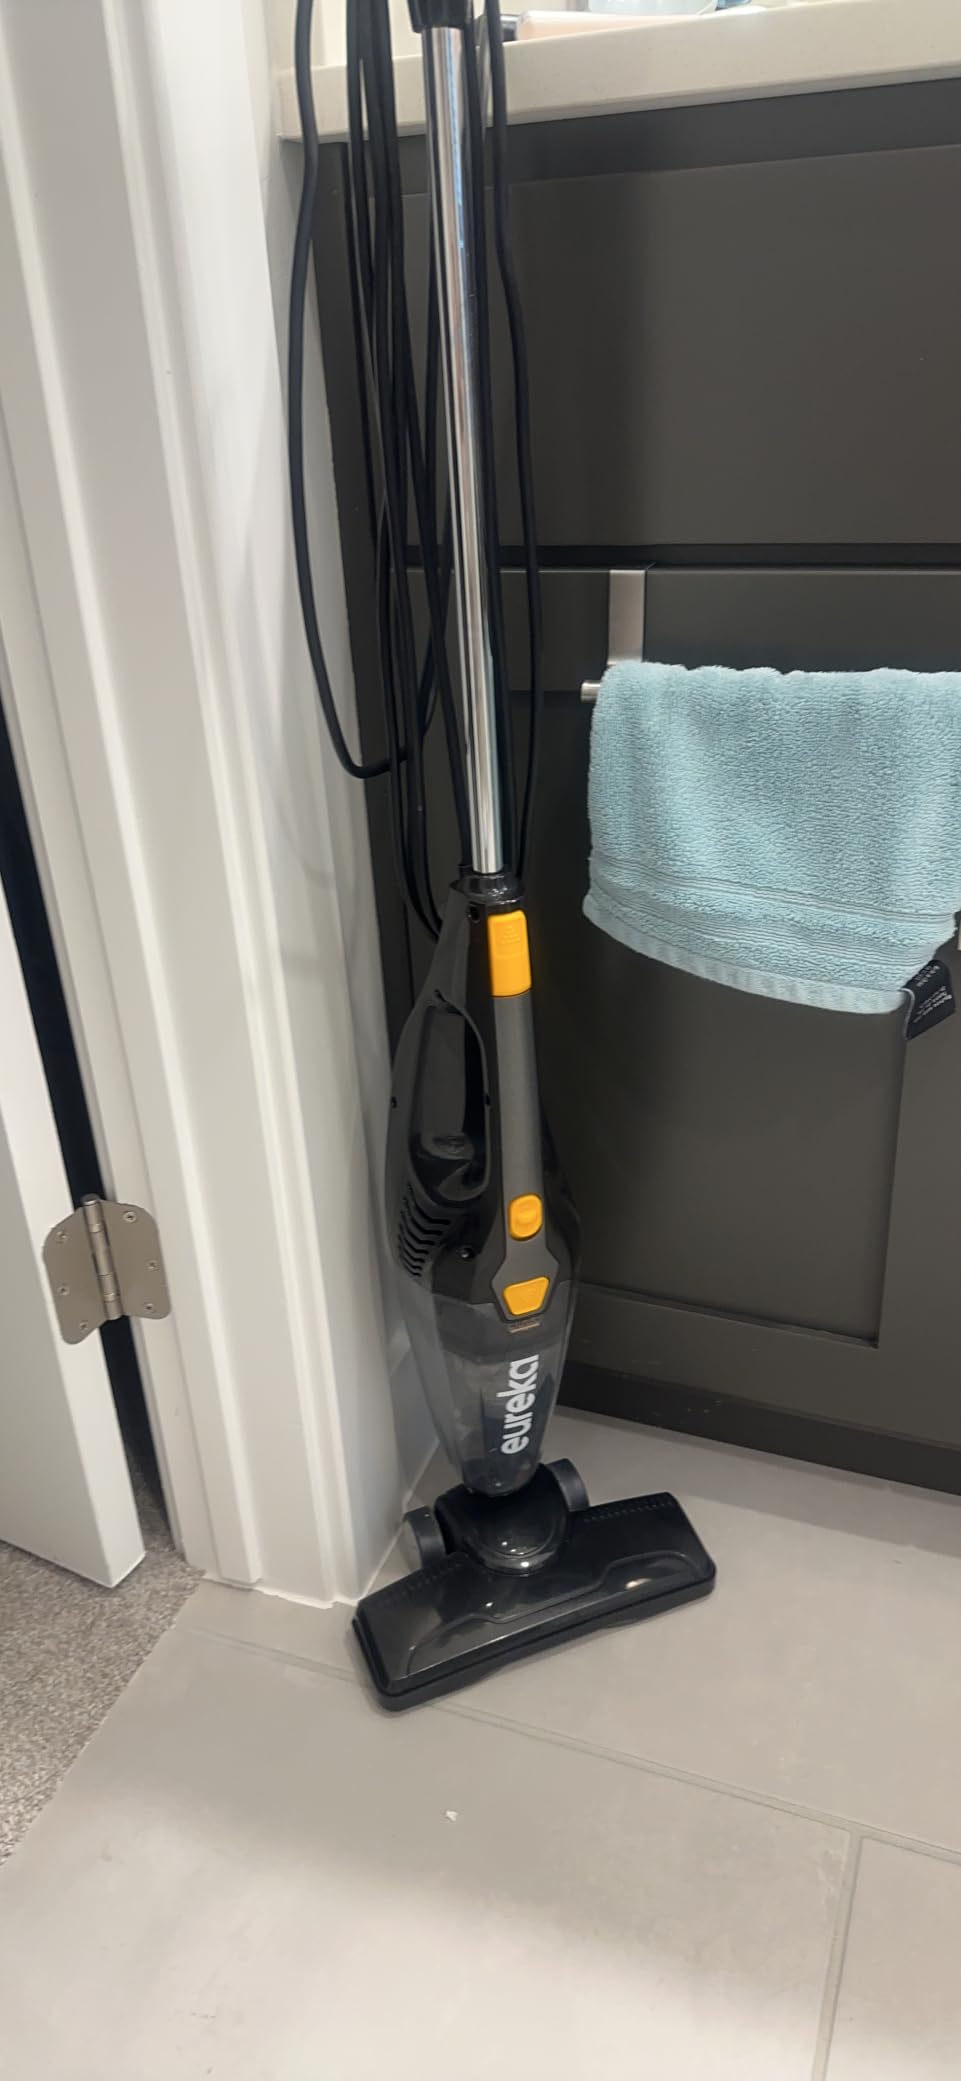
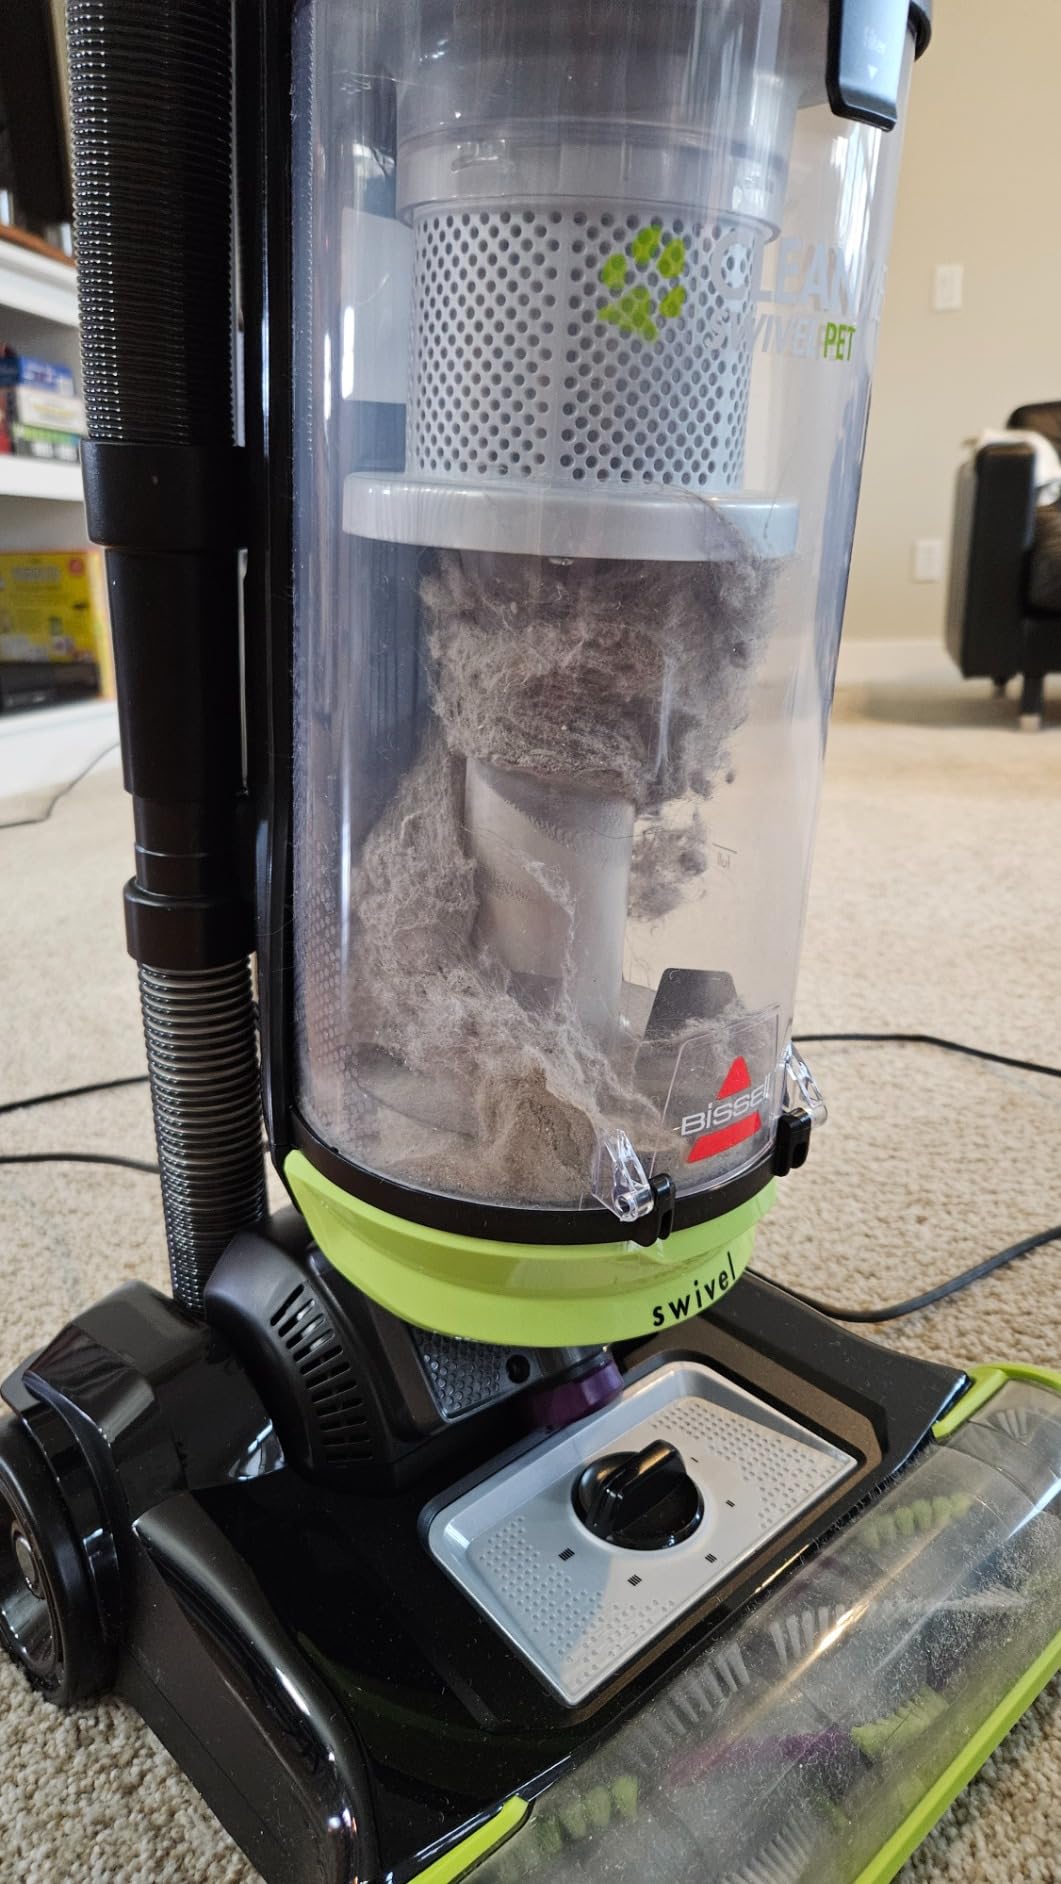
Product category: items_vacuum
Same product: no